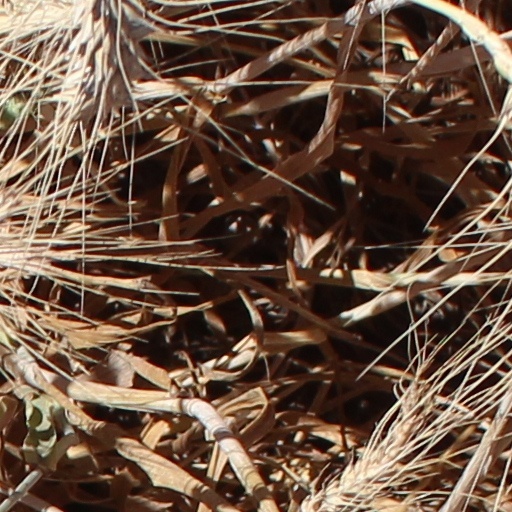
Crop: wheat